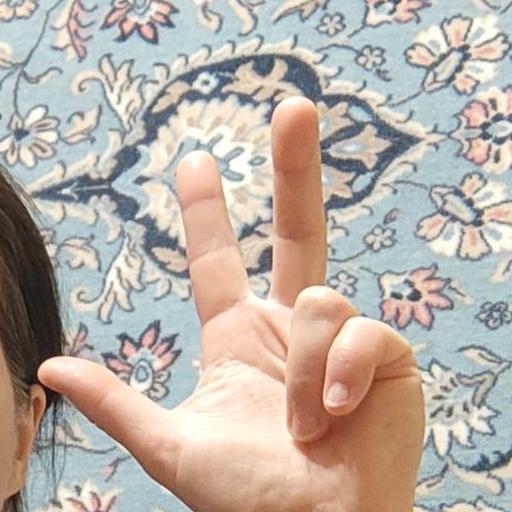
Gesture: three2